Porcellio scaber

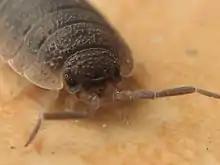
Head with antennae and compound eyes

"Porcellio scaber" loses water by diffusion through its permeable exoskeleton which lacks a waxy cuticle. Because of this, to avoid desiccation, it often seeks out environments with humid air and plenty of ground moisture, preferably cold to minimize rate of water loss, and dark to avoid detection by predators. It lives in a wide variety of damp habitats but it is less dependent on high levels of humidity than "Oniscus asellus".